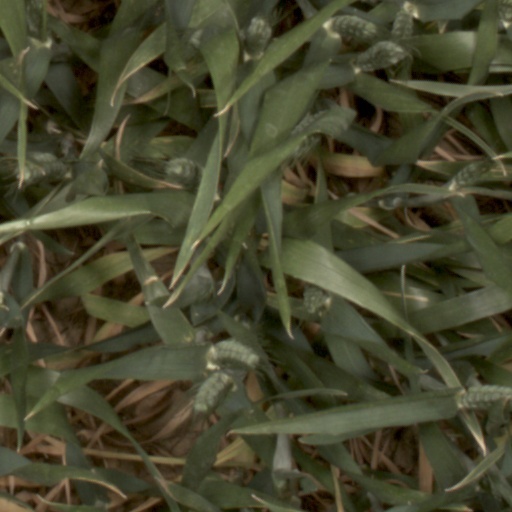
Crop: wheat